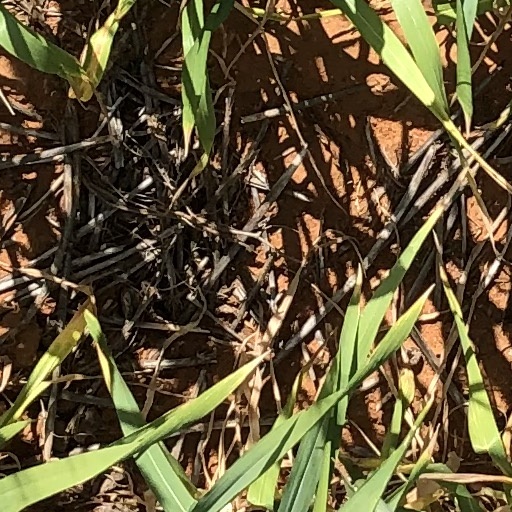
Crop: wheat